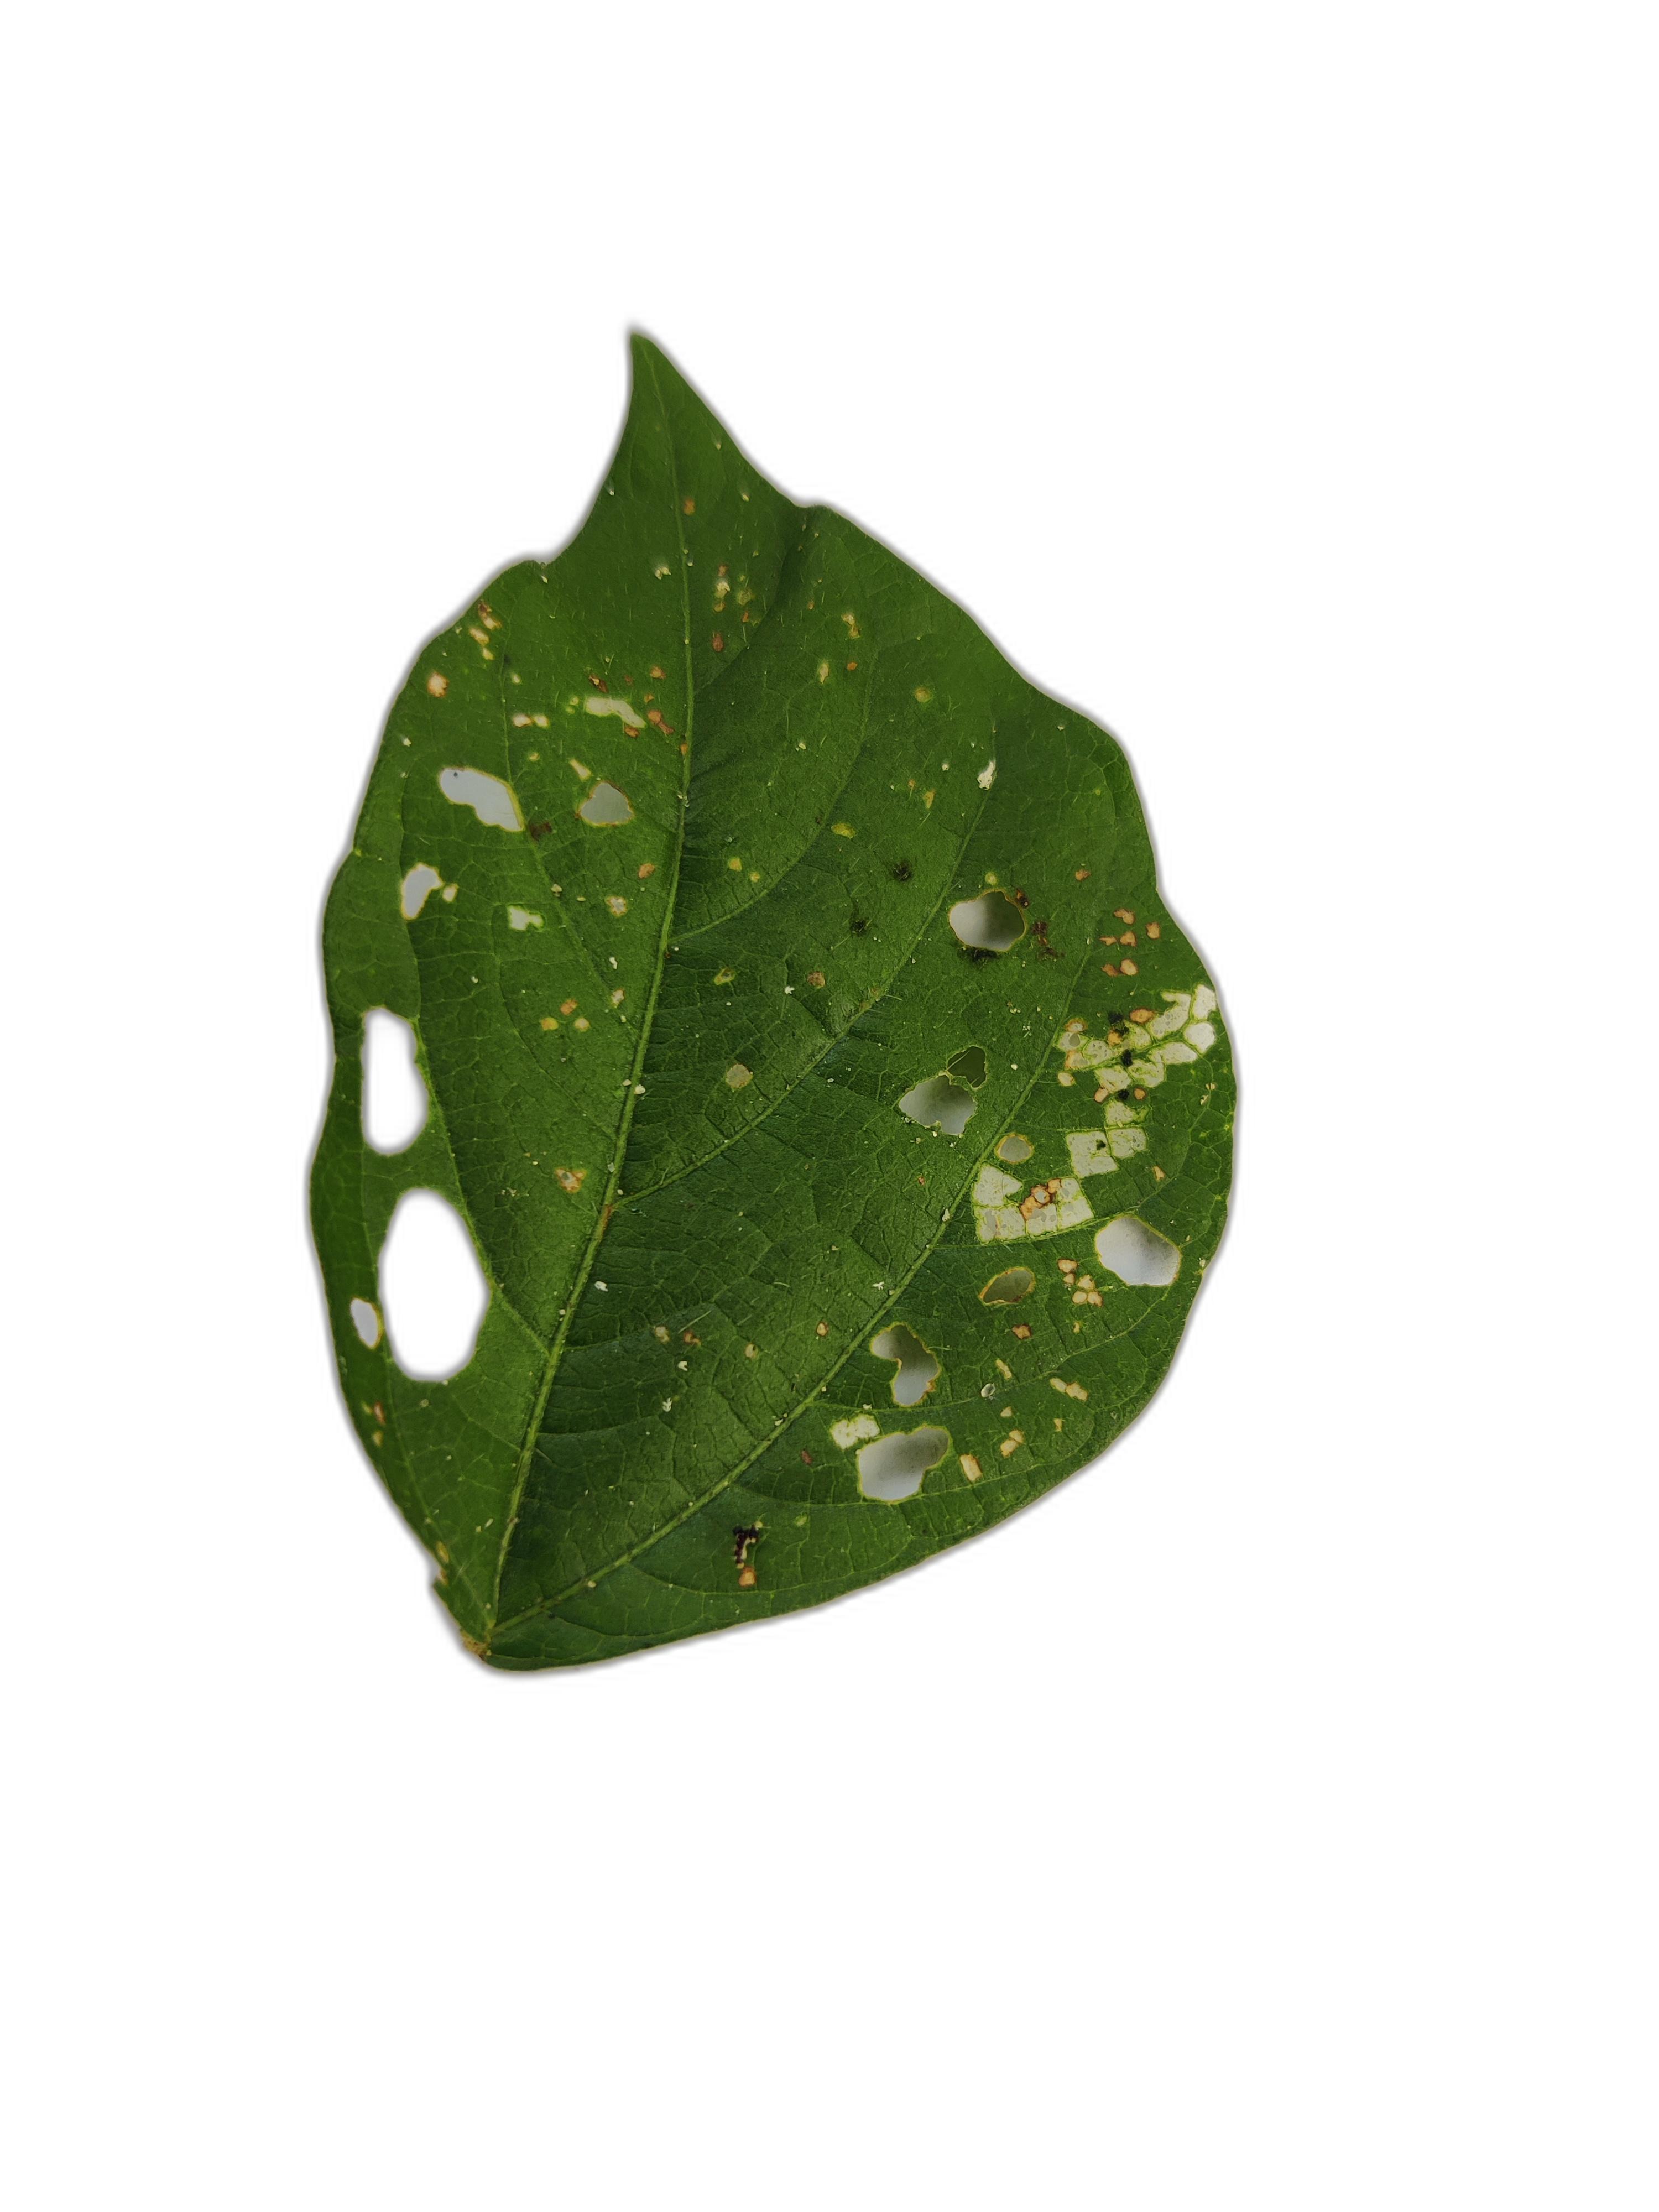
Label: Cercospora leaf spot